Scientific drilling

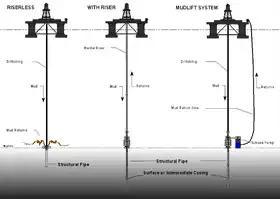
Riserless and mudlift drilling

The drillship that has been used for the past 20 and more years, the JOIDES Resolution, drills without a riser. Riser-less drilling uses seawater as its primary drilling fluid, which is pumped down through the drill pipe. This cleans and cools the drill bit and lifts cuttings out of the hole, piling them in a cone around the hole. Japan's new drillship, the Chikyu, uses a riser for drilling. The riser system includes an outer casing that surrounds the drill pipe, to provide return-circulation of drilling fluid for maintaining pressure balance within the borehole. A blowout preventer (BOP) protects the vessel and the environment from any unexpected release of gas and oil. This technology is necessary for drilling several thousand meters into the Earth.